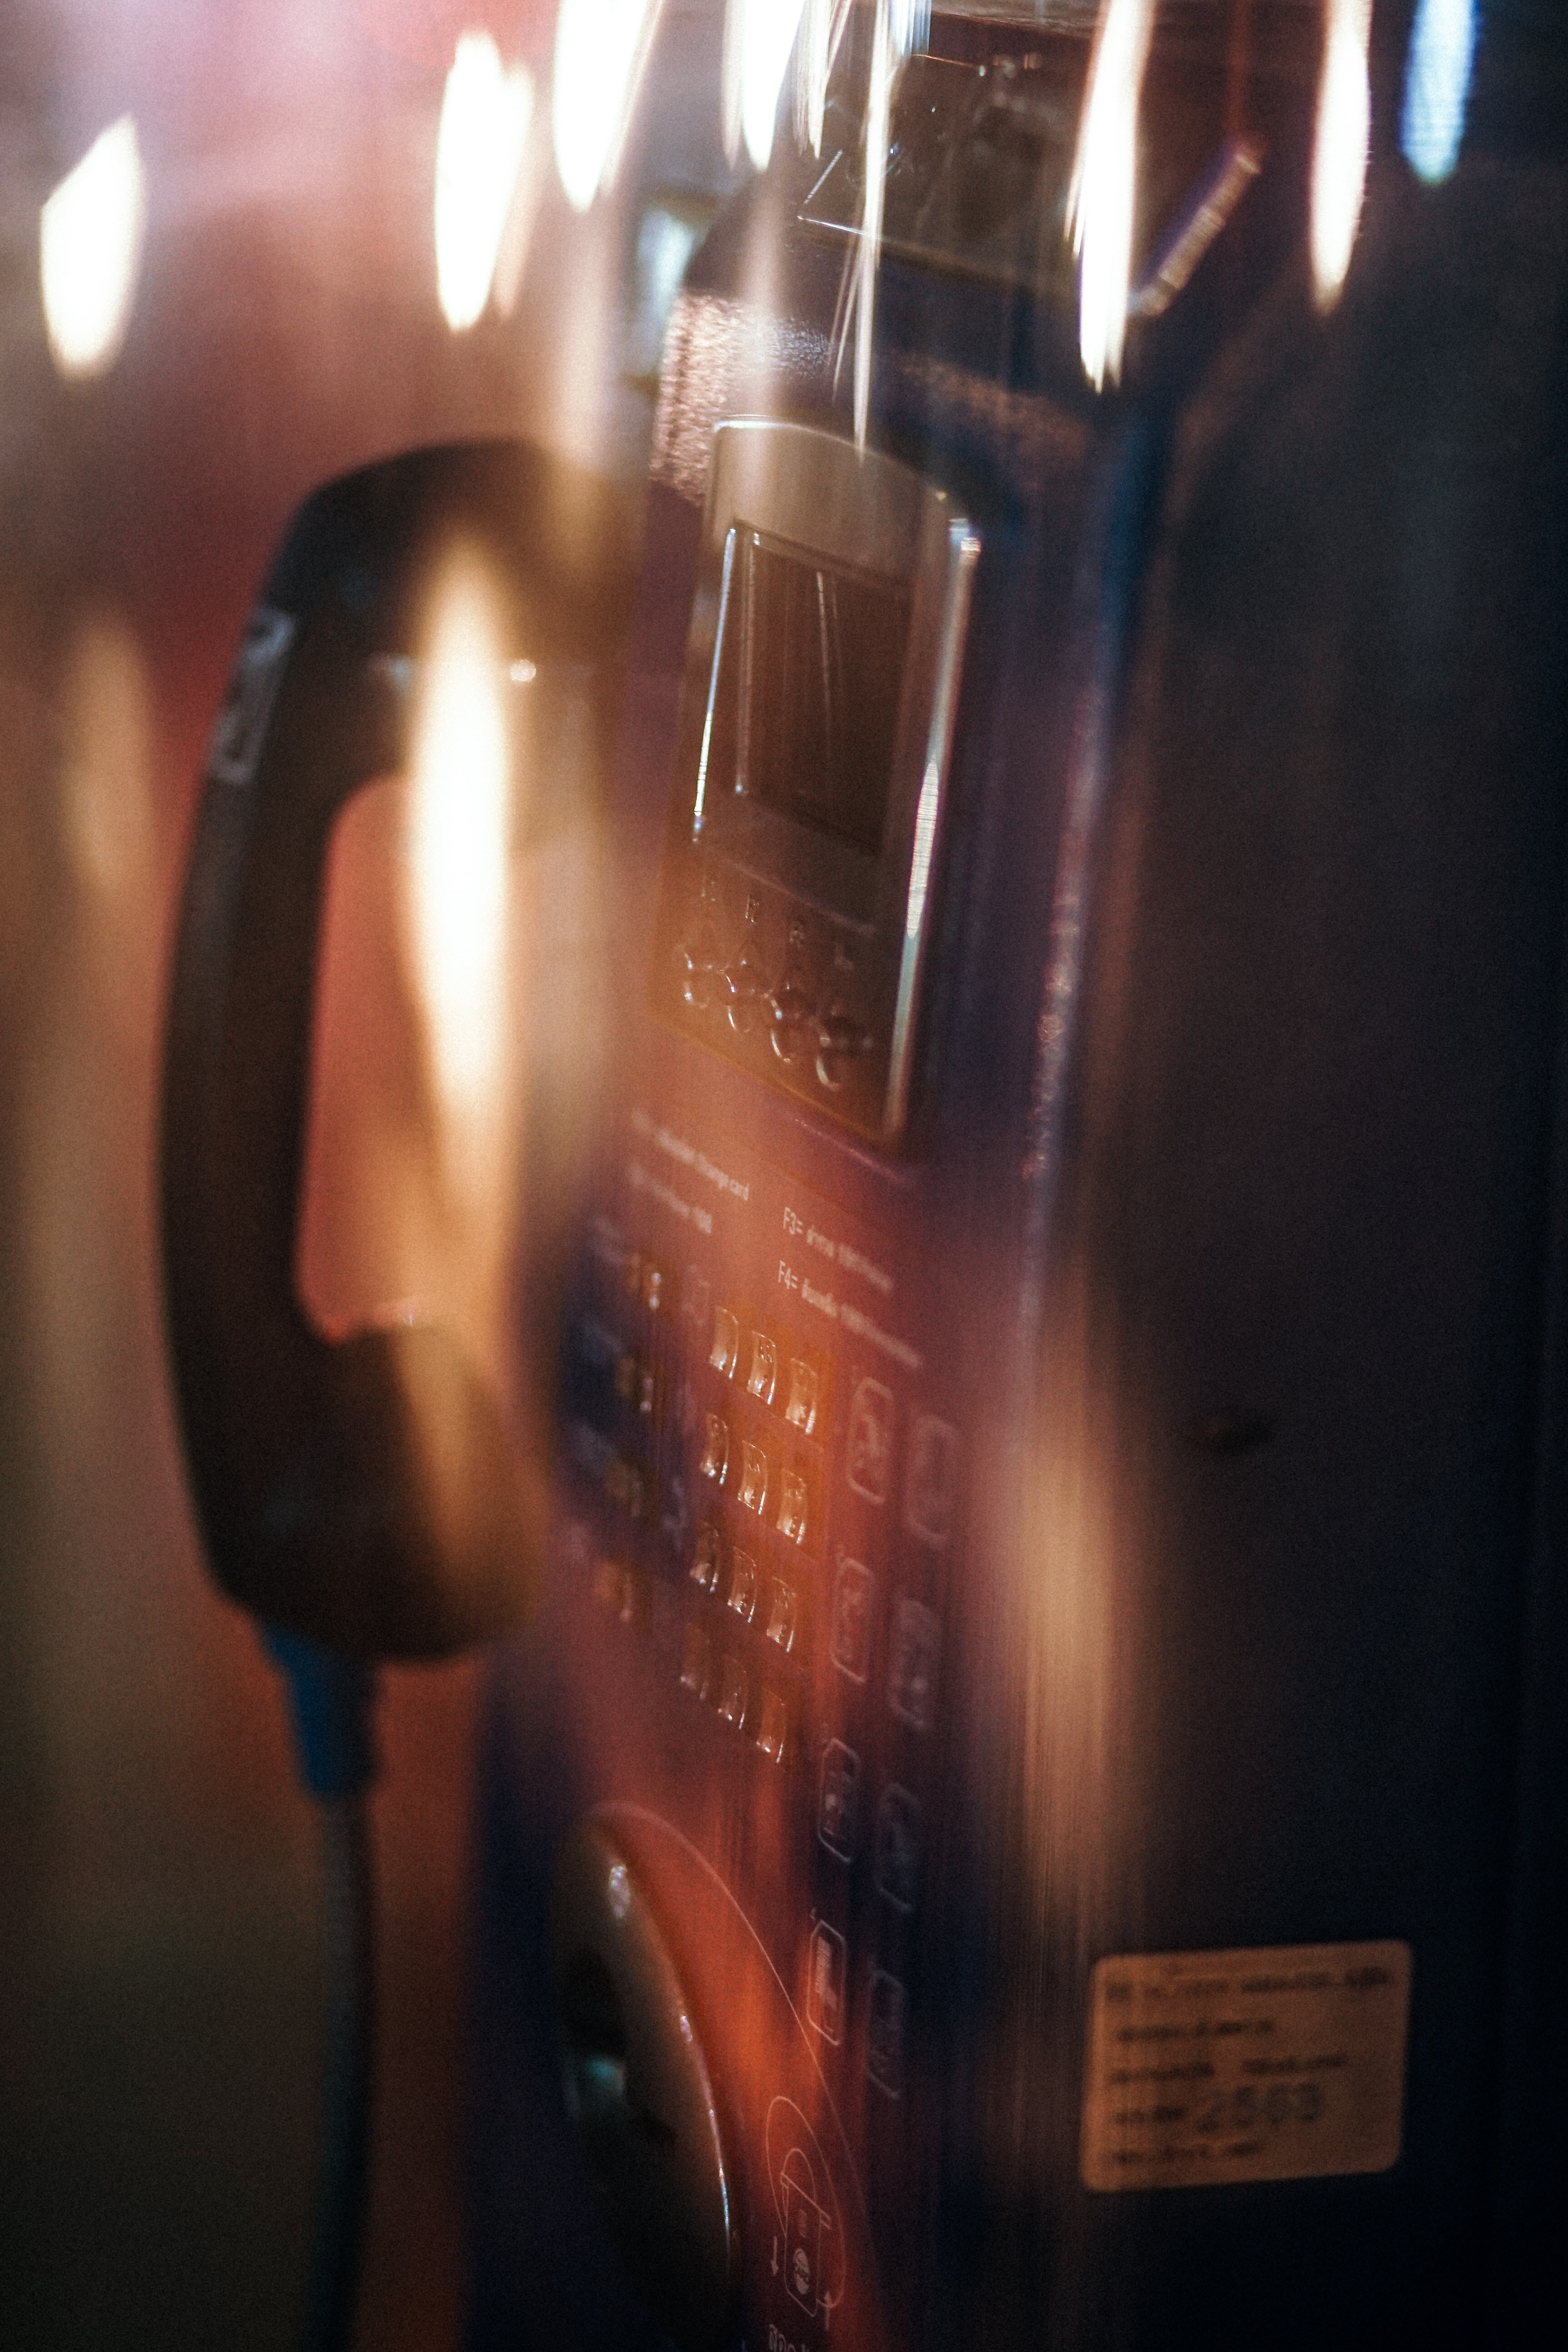
light, photography, hand, darkness, room, night, reflection